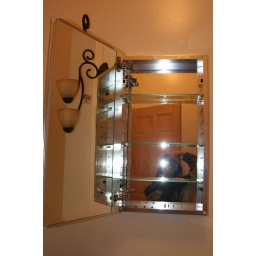
Medicine cabinet in basement bathroom